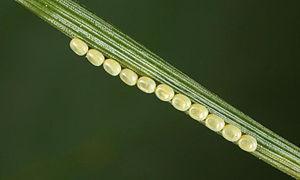
La Fidonie du pin ou Phalène du pin est un lépidoptère de la famille des Geometridae, de la sous-famille des Ennominae.